2020 United States presidential election

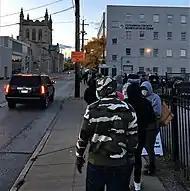
Early voting in Cleveland, Ohio

As a result of the murder of George Floyd and other incidents of police brutality against African Americans, combined with the effects of the COVID-19 pandemic, a series of protests and a wider period of racial unrest erupted in mid-2020. This was followed by the Black Lives Matter movement, which protested police brutality against black people, and became a central point of the 2020 presidential campaign. Protests were mostly peaceful; fewer than 4% involved property damage or violence (with most of the latter directed at BLM protesters themselves). According to a September 2020 estimate, arson, vandalism, and looting caused about $1–2billion in insured damage between May 26 and June 8, making this initial phase of the George Floyd protests the civil disorder event with the highest recorded damage in United States history.